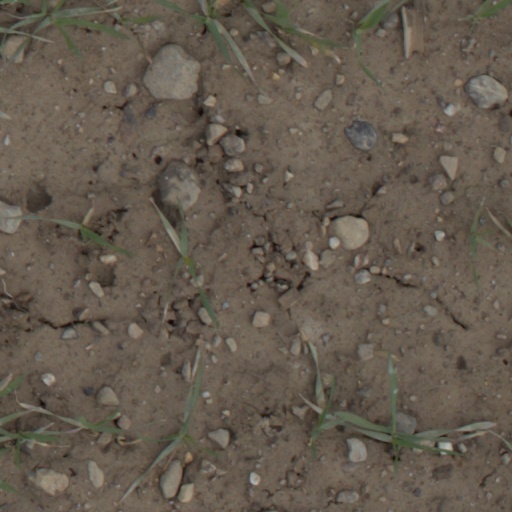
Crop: wheat